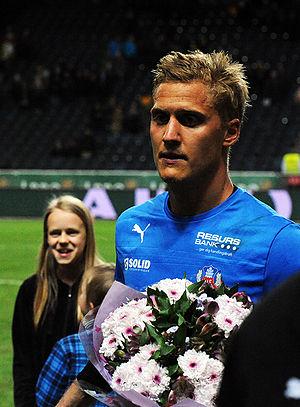
Pär Hansson est un footballeur suédois, né le 22 juin 1986 à Vejbystrand en Suède. Il évolue comme gardien de but.